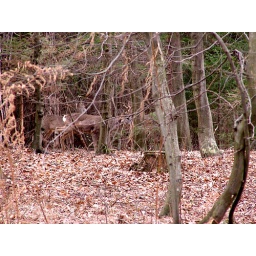
What a moment, to see animals while walking around in the forest